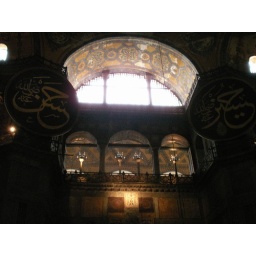
From the ground you see the second floor and the first roof level...that aint anywhere near the top of the dome